Liquid smoke

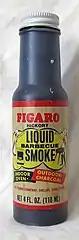
A bottle of hickory liquid smoke sauce

Liquid smoke is a water-soluble yellow to red liquid used as a flavoring as a substitute for cooking with wood smoke while retaining a similar flavor. It can be used to flavor any meat or vegetable. It is available as pure condensed smoke from various types of wood, and as derivative formulas containing additives.